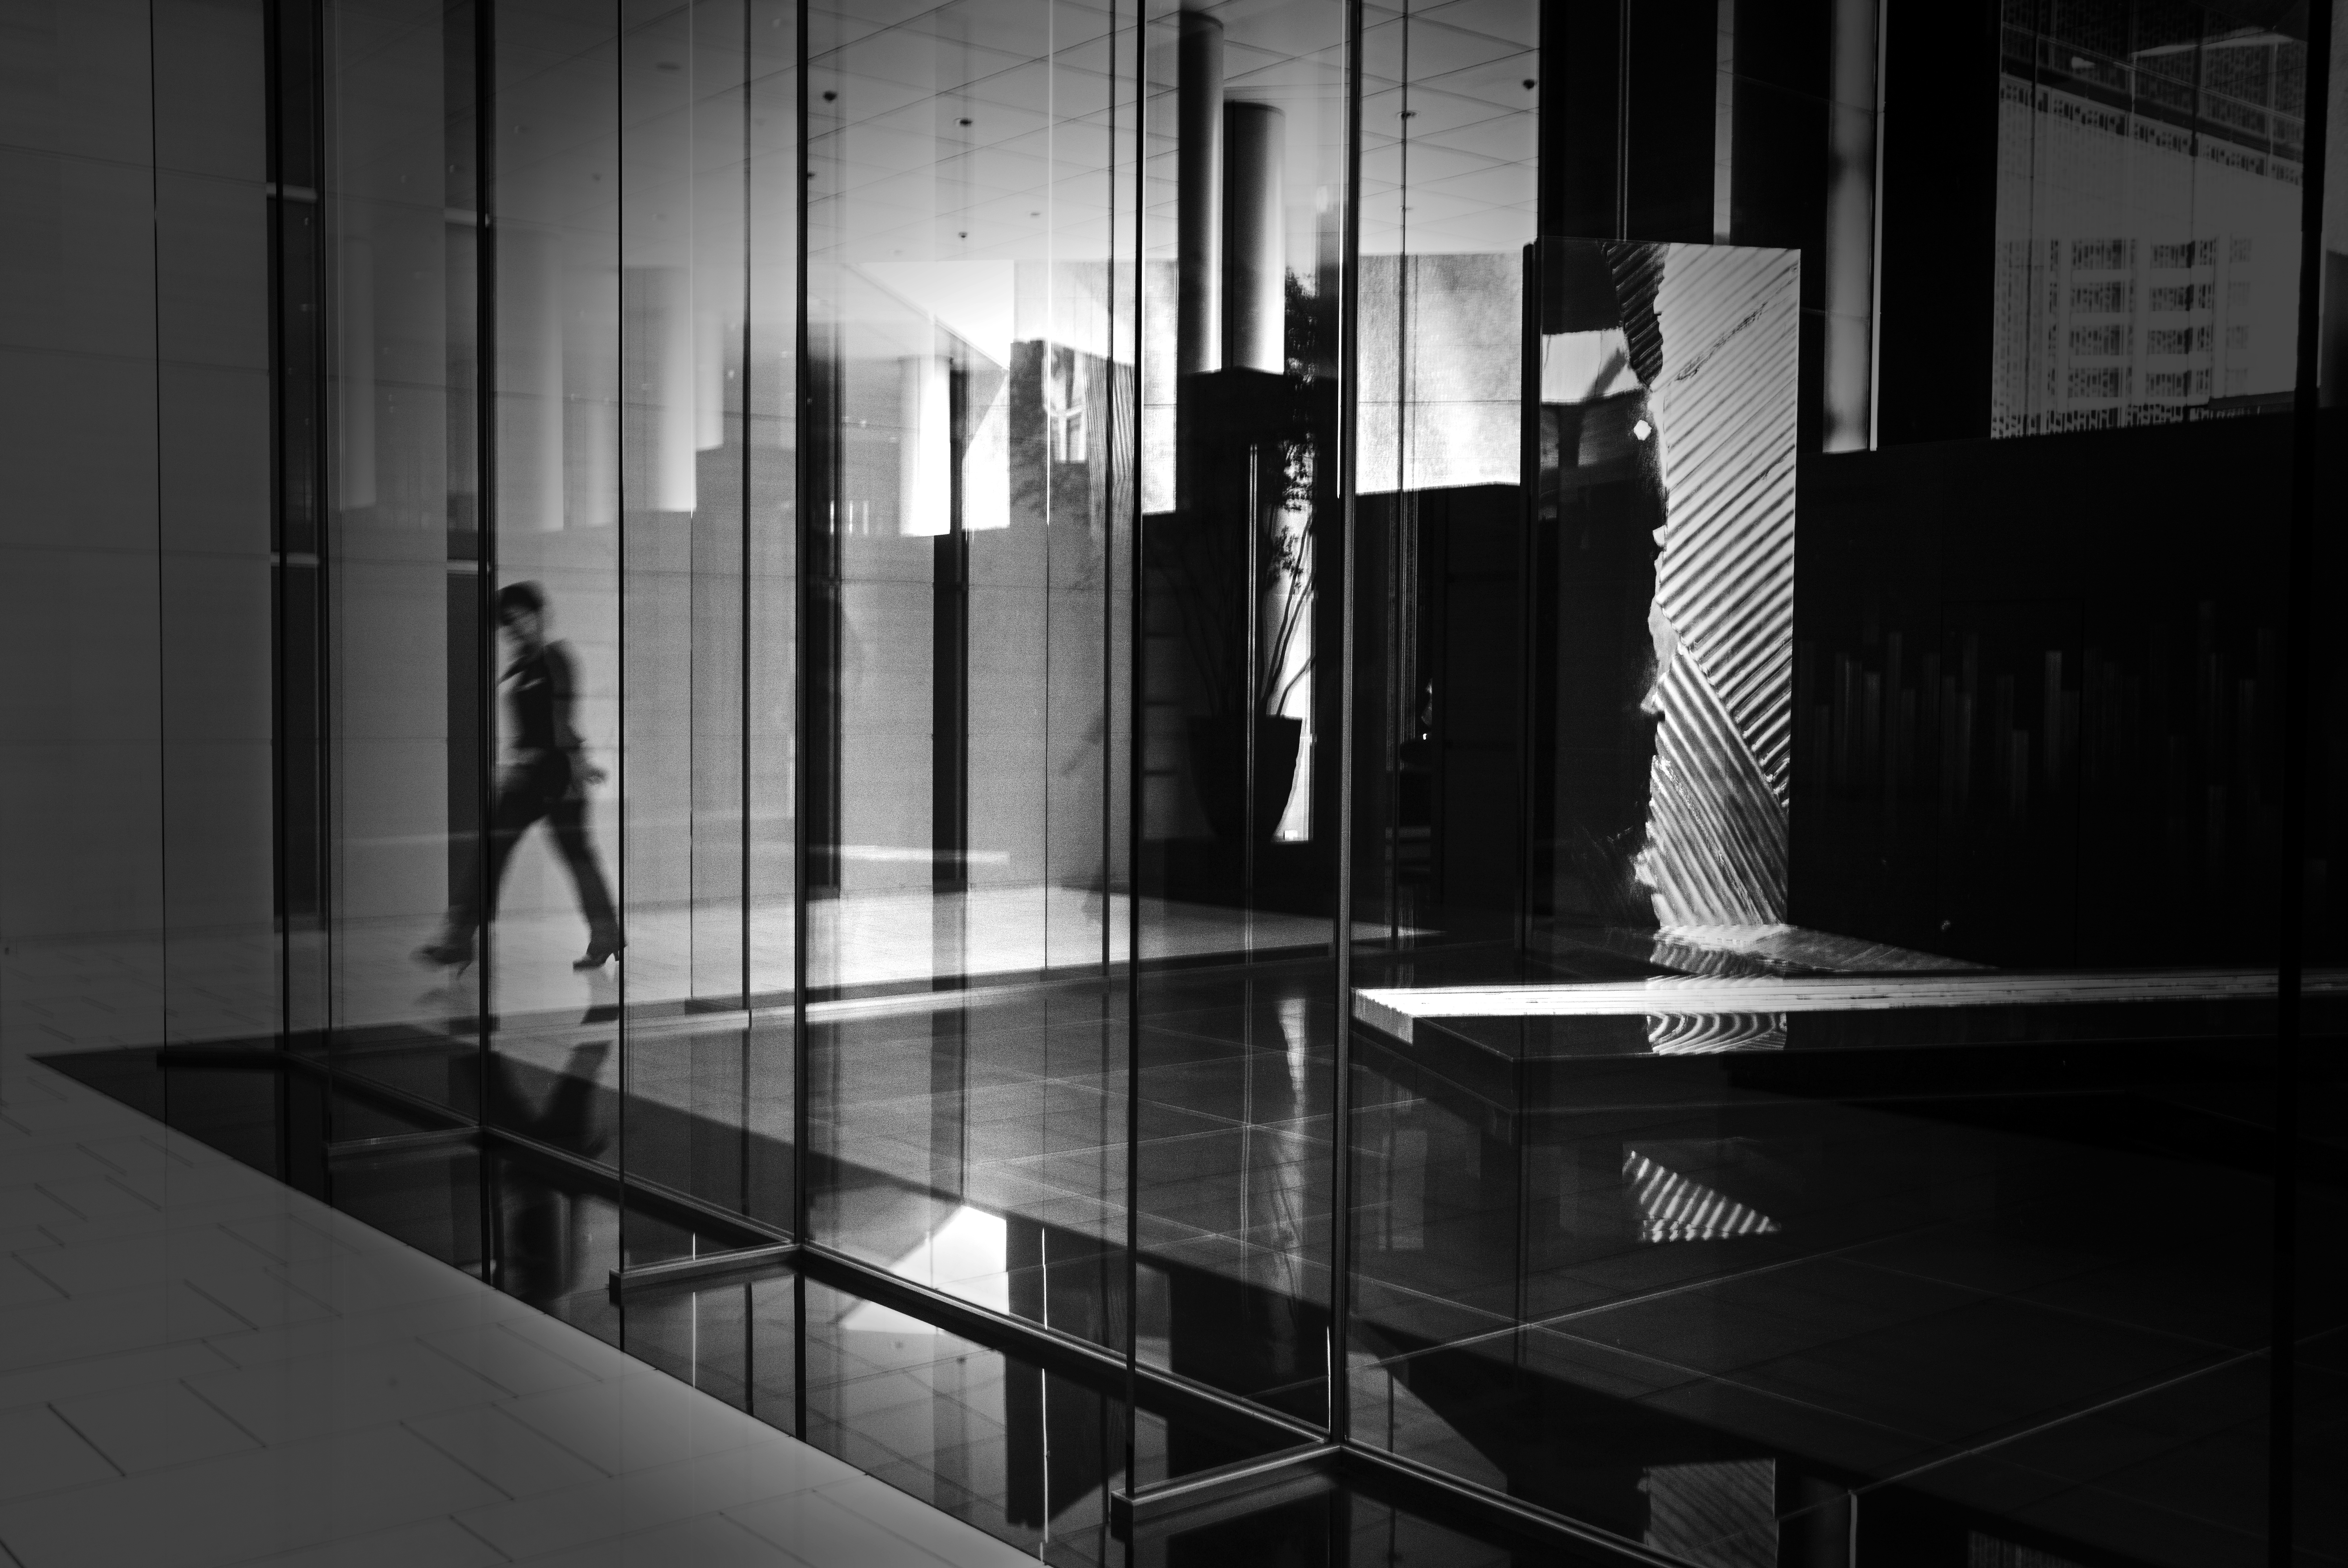
light, black and white, architecture, white, shadow, darkness, black, monochrome, lighting, interior design, streetphotography, bw, design, tokyo, symmetry, tourist attraction, shape, streetpics, dakohuang, humaningeometry, monochrome photography